Sharda River

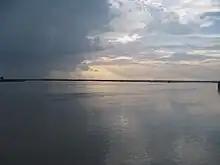
Sharda River near Lower Sharda Barrage, Lakhimpur Kheri

The Lower Sharda Barrage is constructed on the Sharda River, about 163.5 km downstream of the Upper Sharda Barrage, and nearly 28 km from Lakhimpur city.